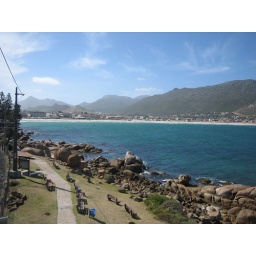
This is the view from a bridge over the railroad lines on the southern side of Fish Hoek.